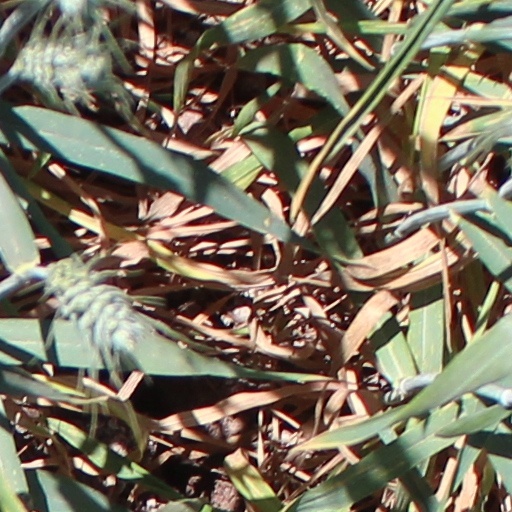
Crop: wheat